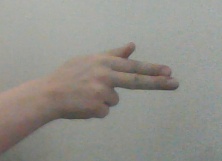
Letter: ghain